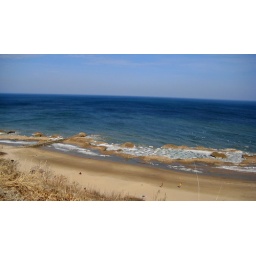
70 degree day -- people were on the beach in shorts, bare feet, and t-shirts.